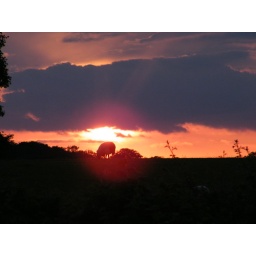
a sheep standing on a hill whilst the sun sets in Knowl Hill... A truly wonderful site!